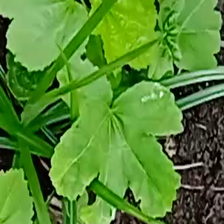
Weed species: Little_Mallow(Malva parviflora)